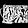
Label: Bag